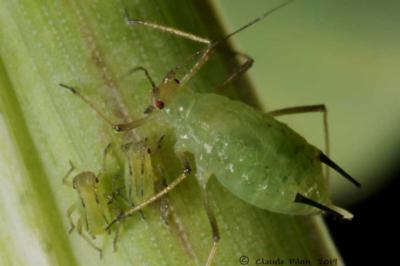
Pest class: english_grain_aphid